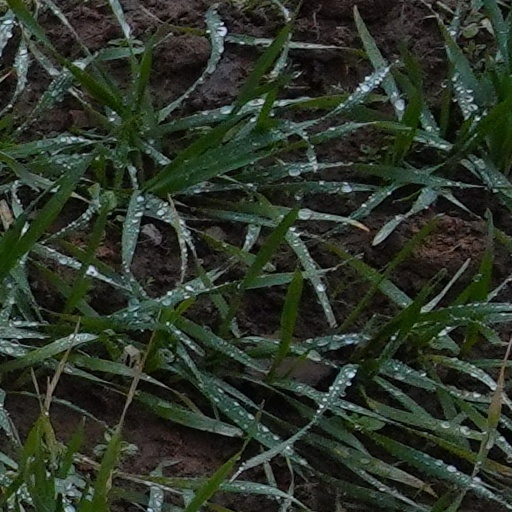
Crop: wheat